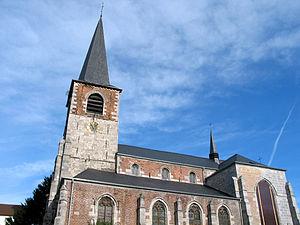
Fontaine-l'Évêque (Belgique), côté sud de la tour et de la nef de l'église Saint-Chistophe (XVI/XVIIIe siècles).
Fontaine-l’Évêque est une ville francophone de Belgique située en Région wallonne dans la province de Hainaut, entre Charleroi et Binche, région connue pour son riche folklore.